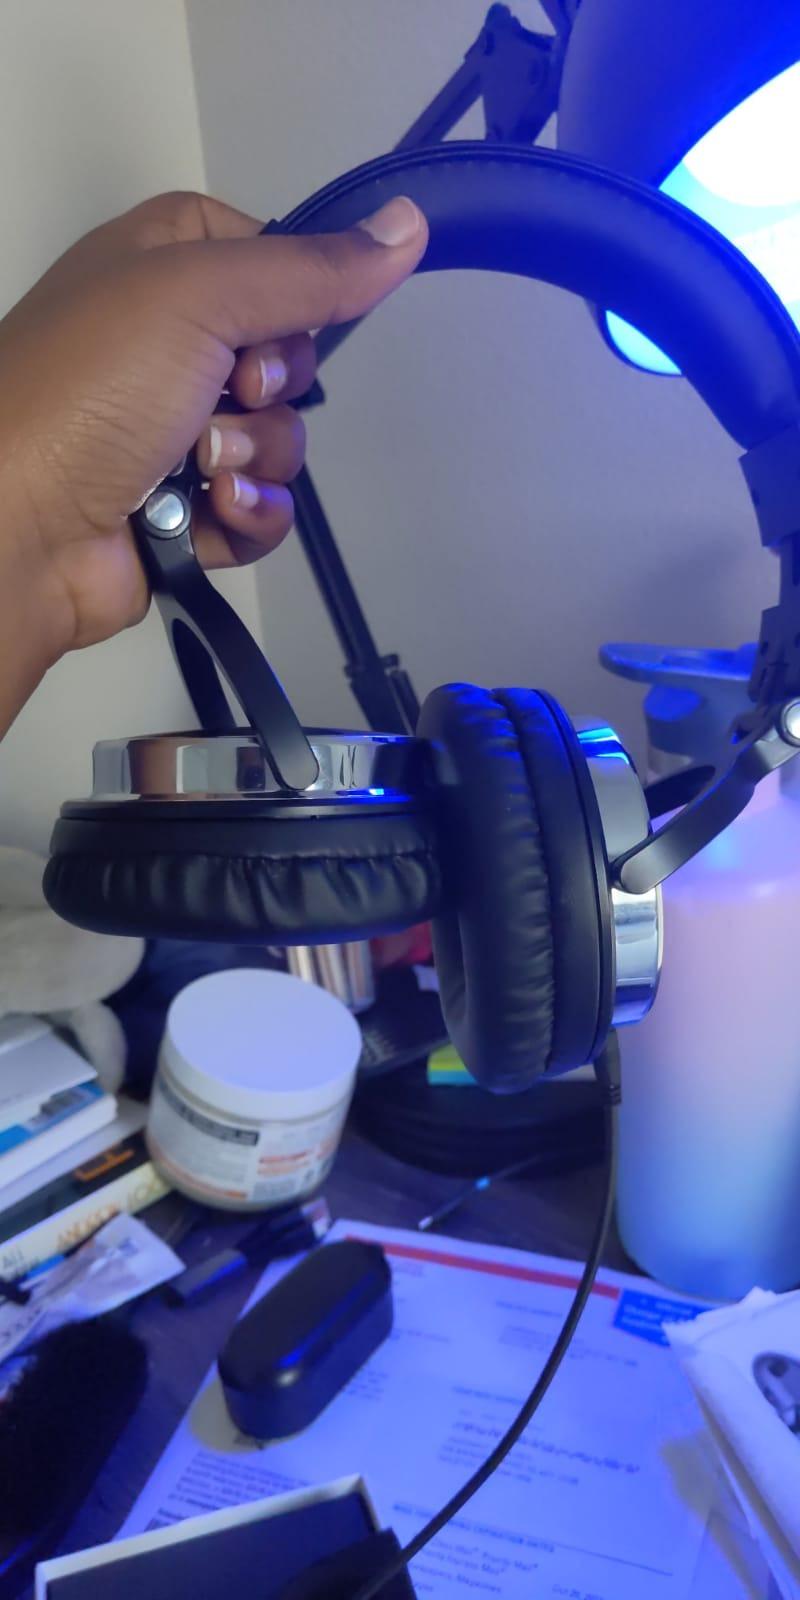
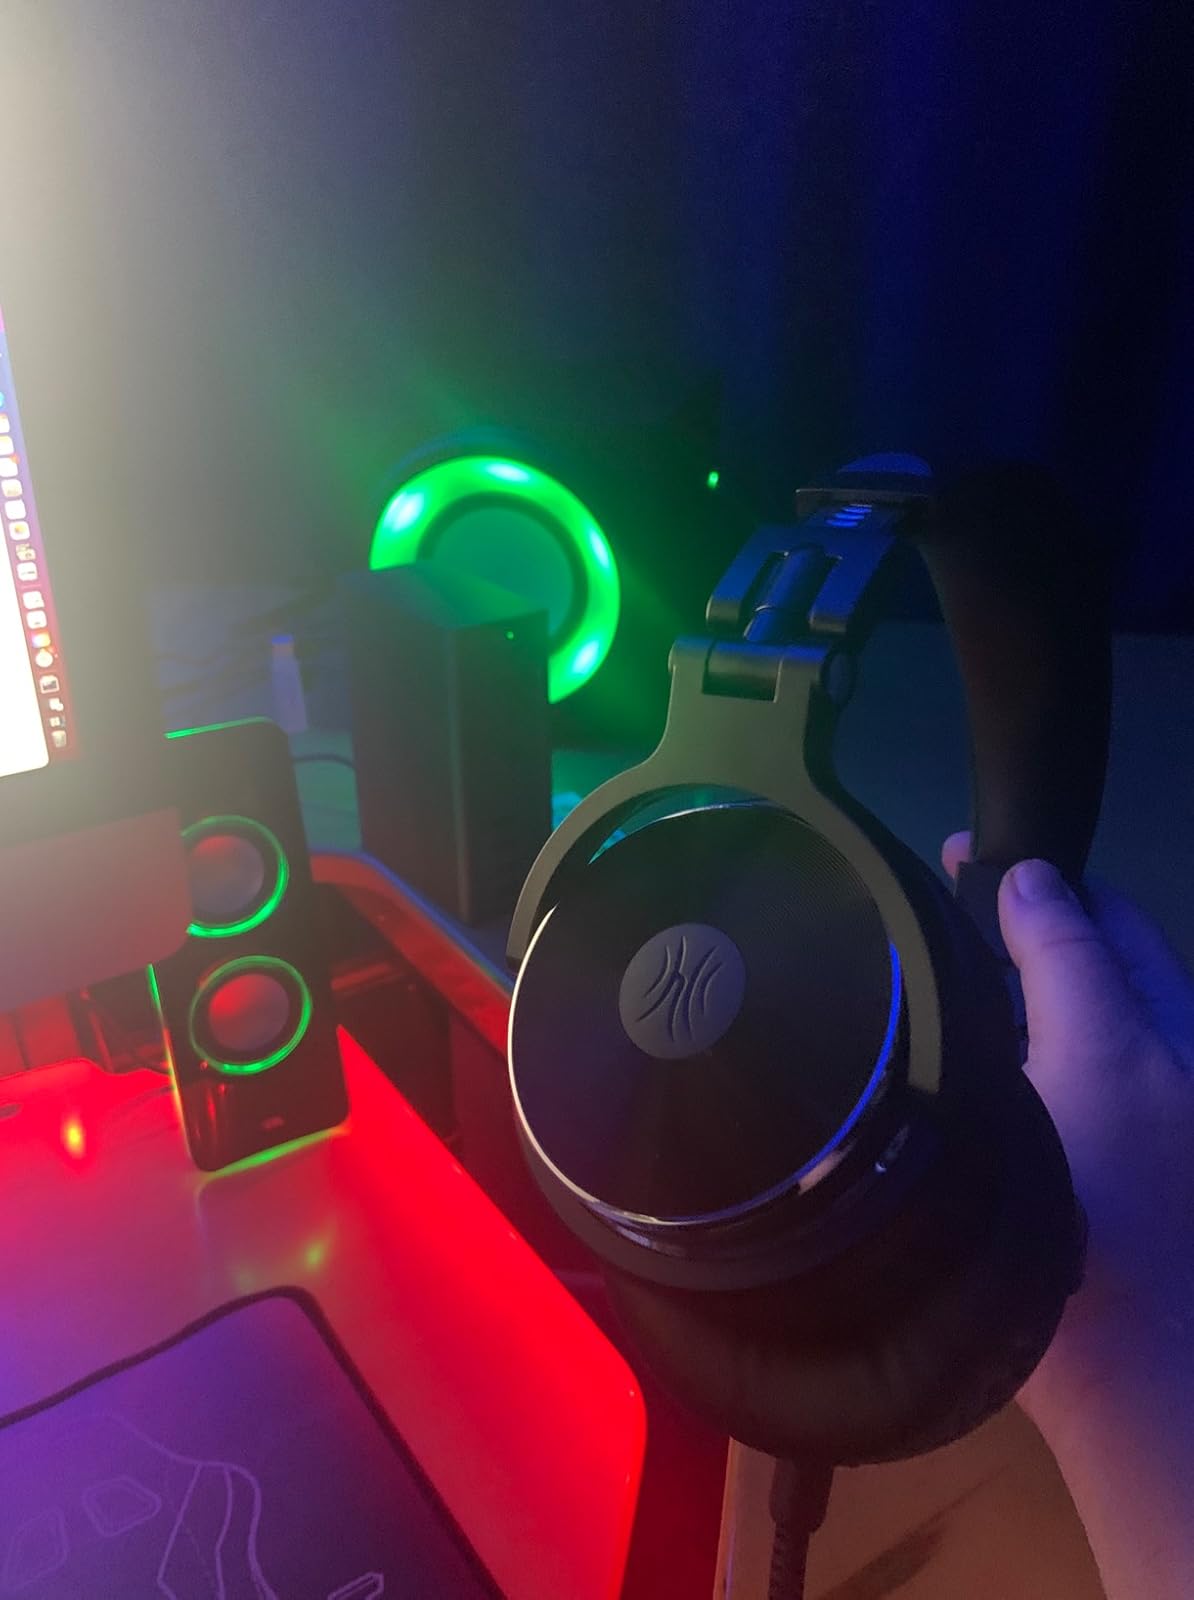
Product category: headphones
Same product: yes